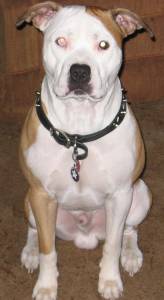
Animal: dog
Breed: american_pit_bull_terrier